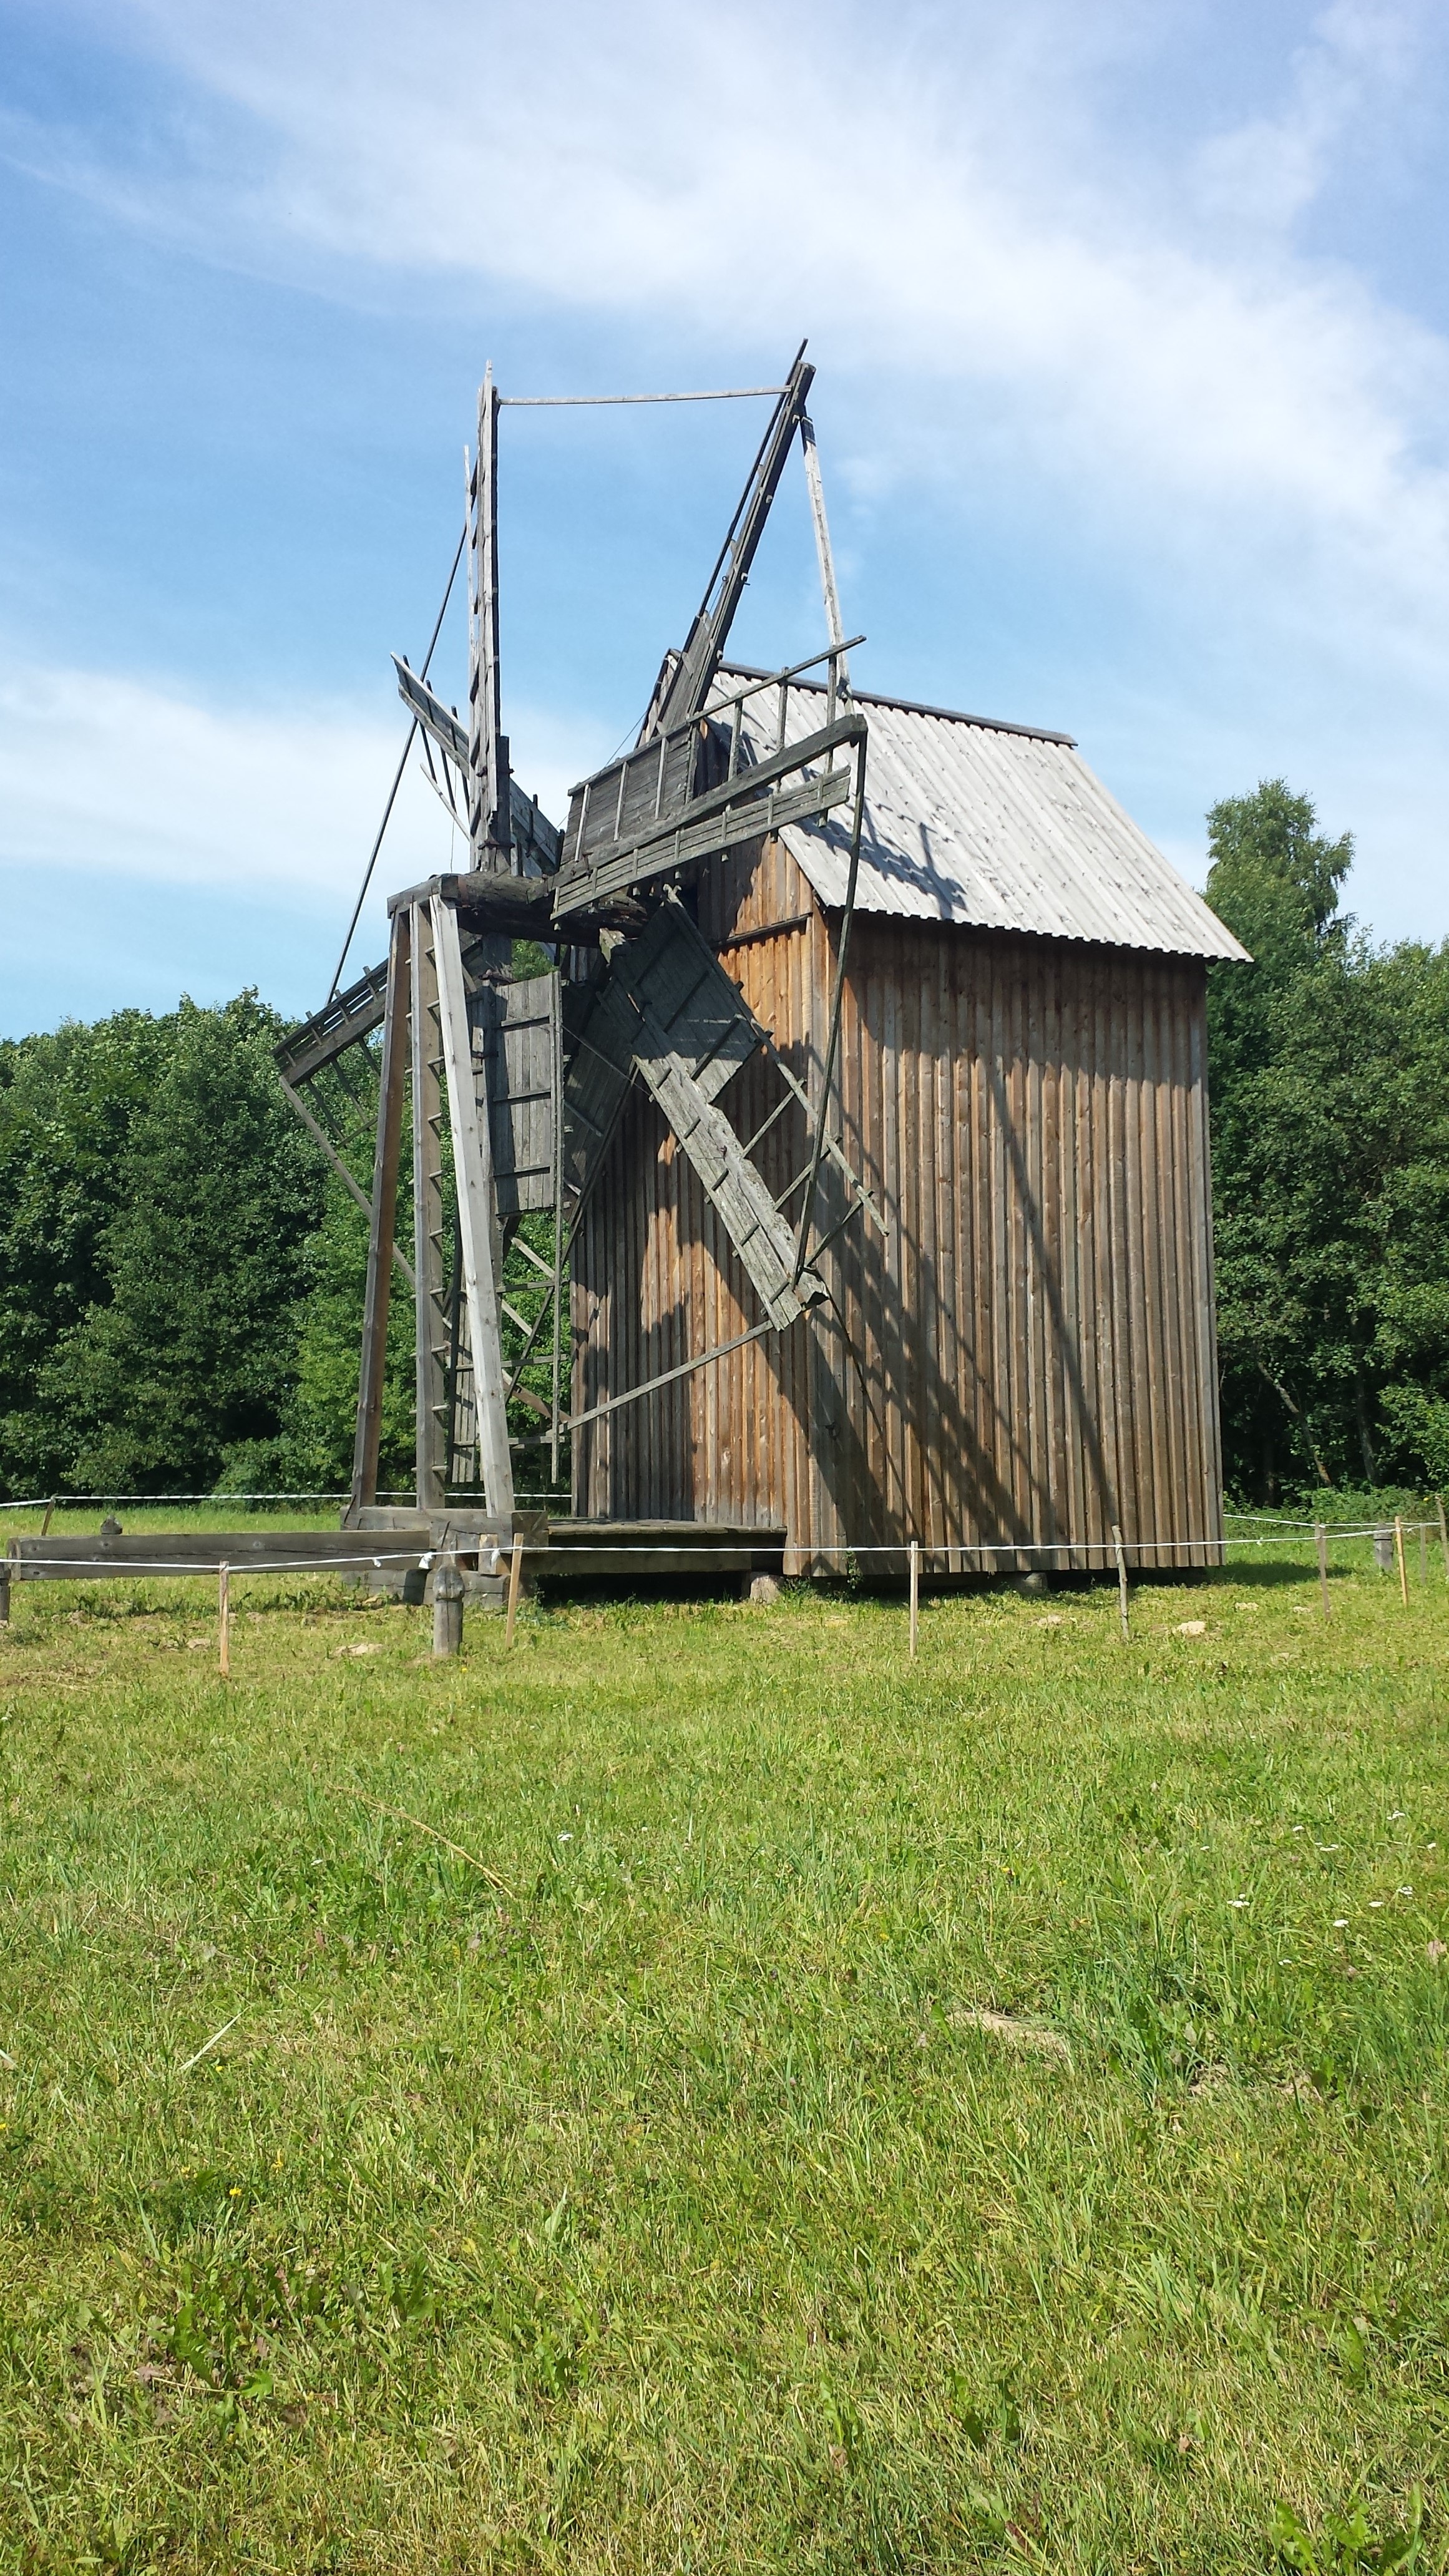
landscape, nature, grass, architecture, field, farm, countryside, windmill, wind, building, old, barn, land, country, shed, summer, travel, village, shack, rural, green, museum, scenic, blue, agriculture, tourism, outdoors, mill, wooden, traditional, rural area, belarus, outdoor structure